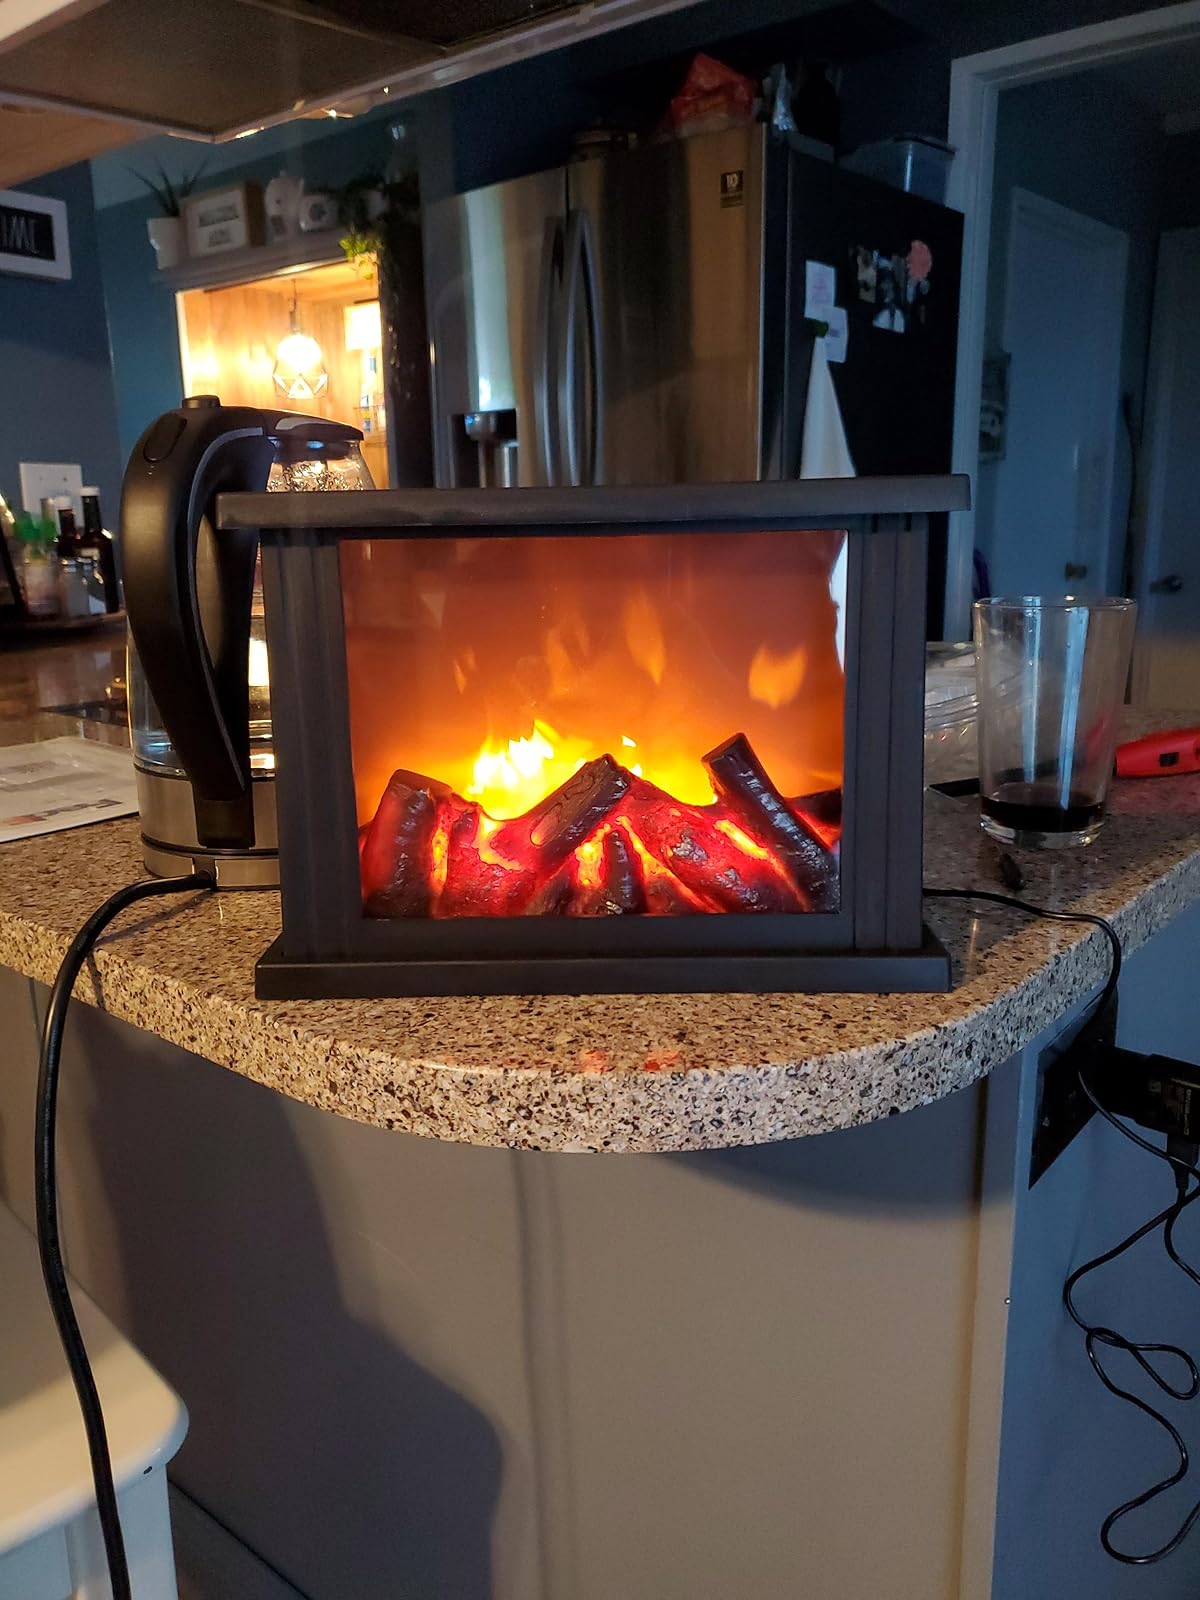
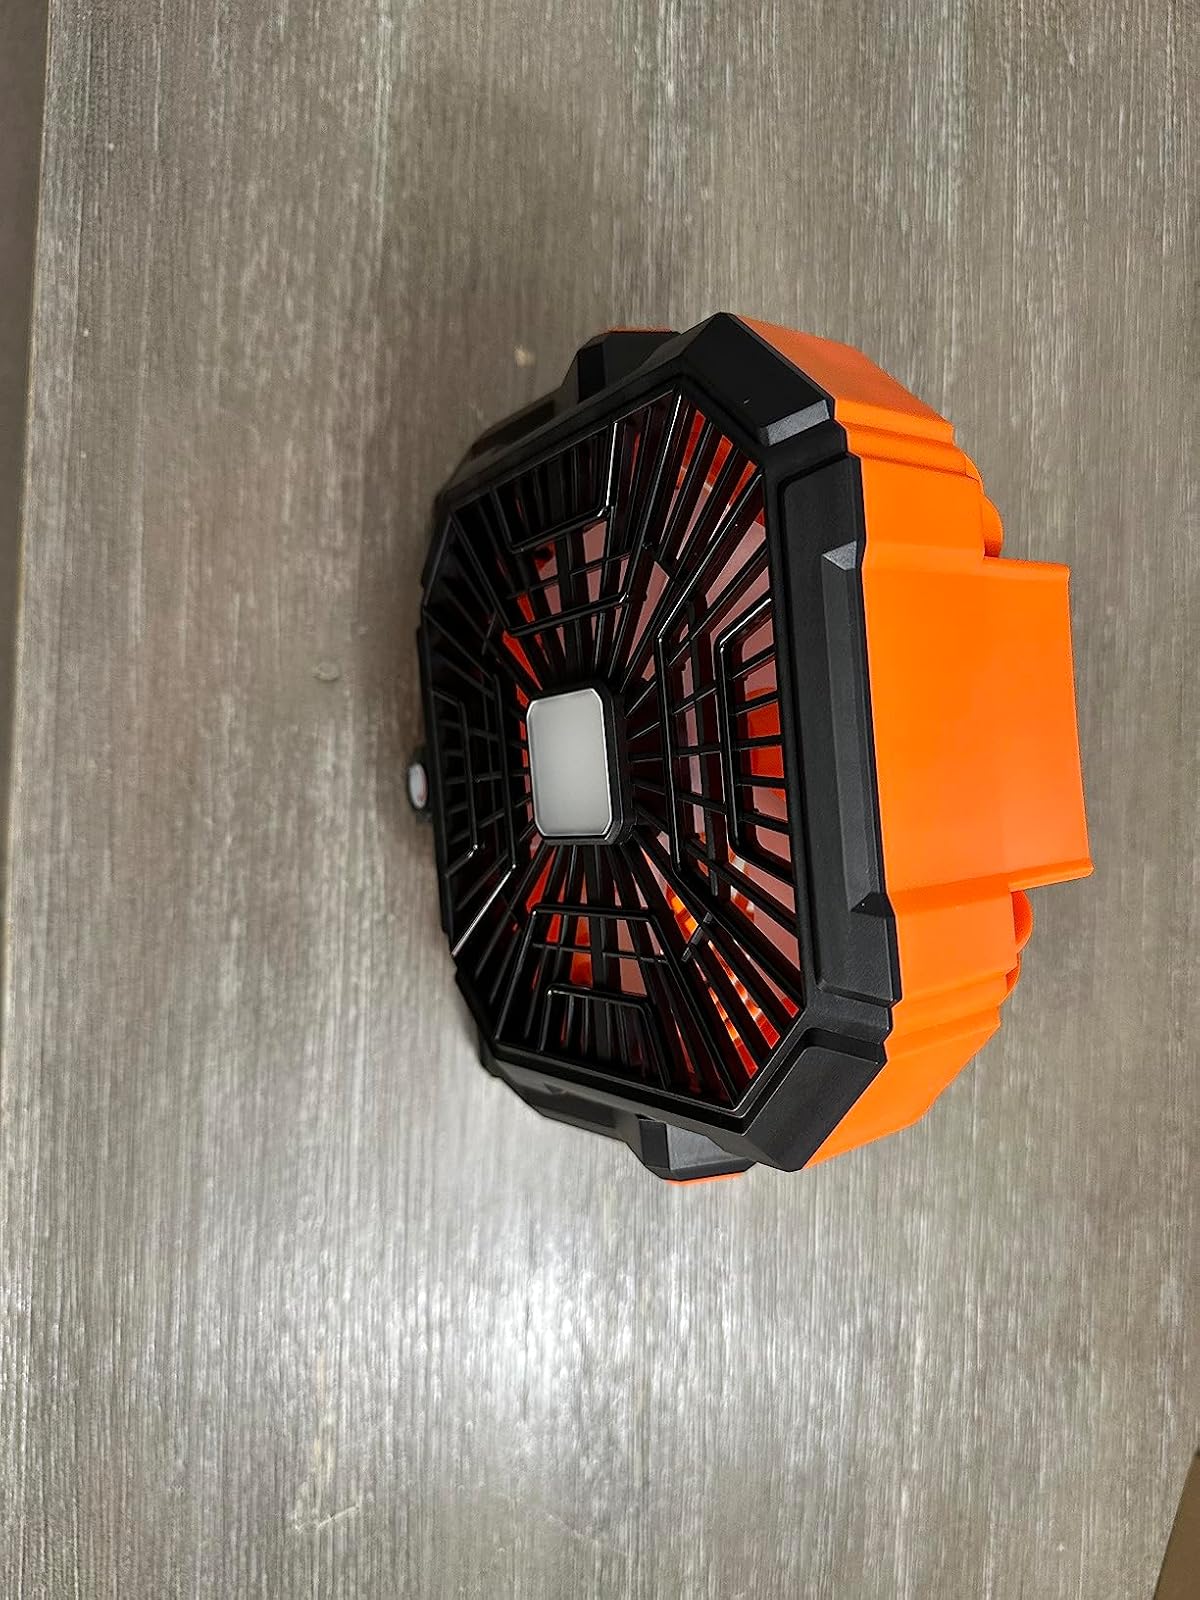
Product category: lantern
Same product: no